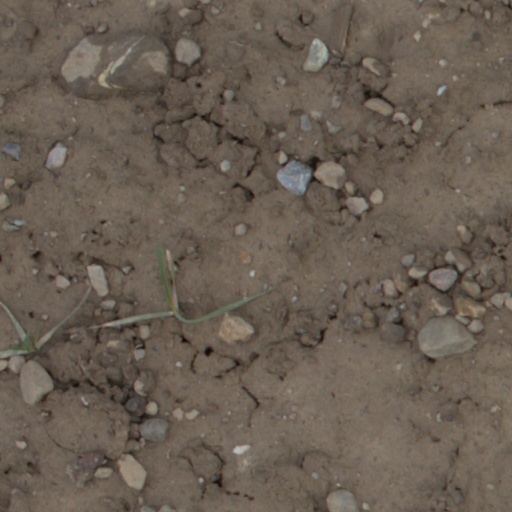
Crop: wheat